Klondike Gold Rush

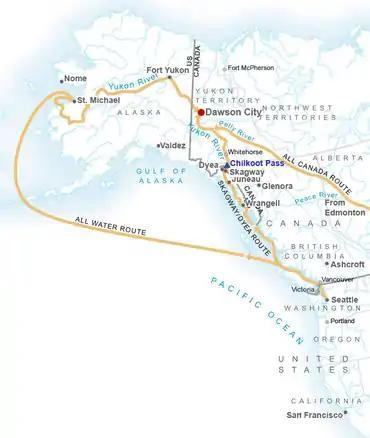
Routes to the Klondike (red spot). For details see appendix.

The Klondike could be reached only by the Yukon River, either upstream from its delta, downstream from its head, or from somewhere in the middle through its tributaries. River boats could navigate the Yukon in the summer from the delta until a point called Whitehorse, above the Klondike. Travel, in general, was made difficult by both terrain and climate. The region was mountainous, the rivers winding and sometimes impassable; summers, albeit short, still brought heat, while during the long winters, temperatures could drop below −50 °C (−58 °F).